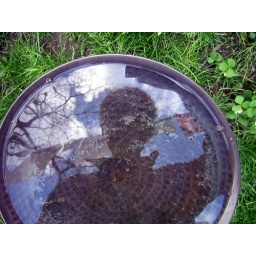
reflection in the bird bath... (for those interested - between me and the sky is MY laundry, heheeee)